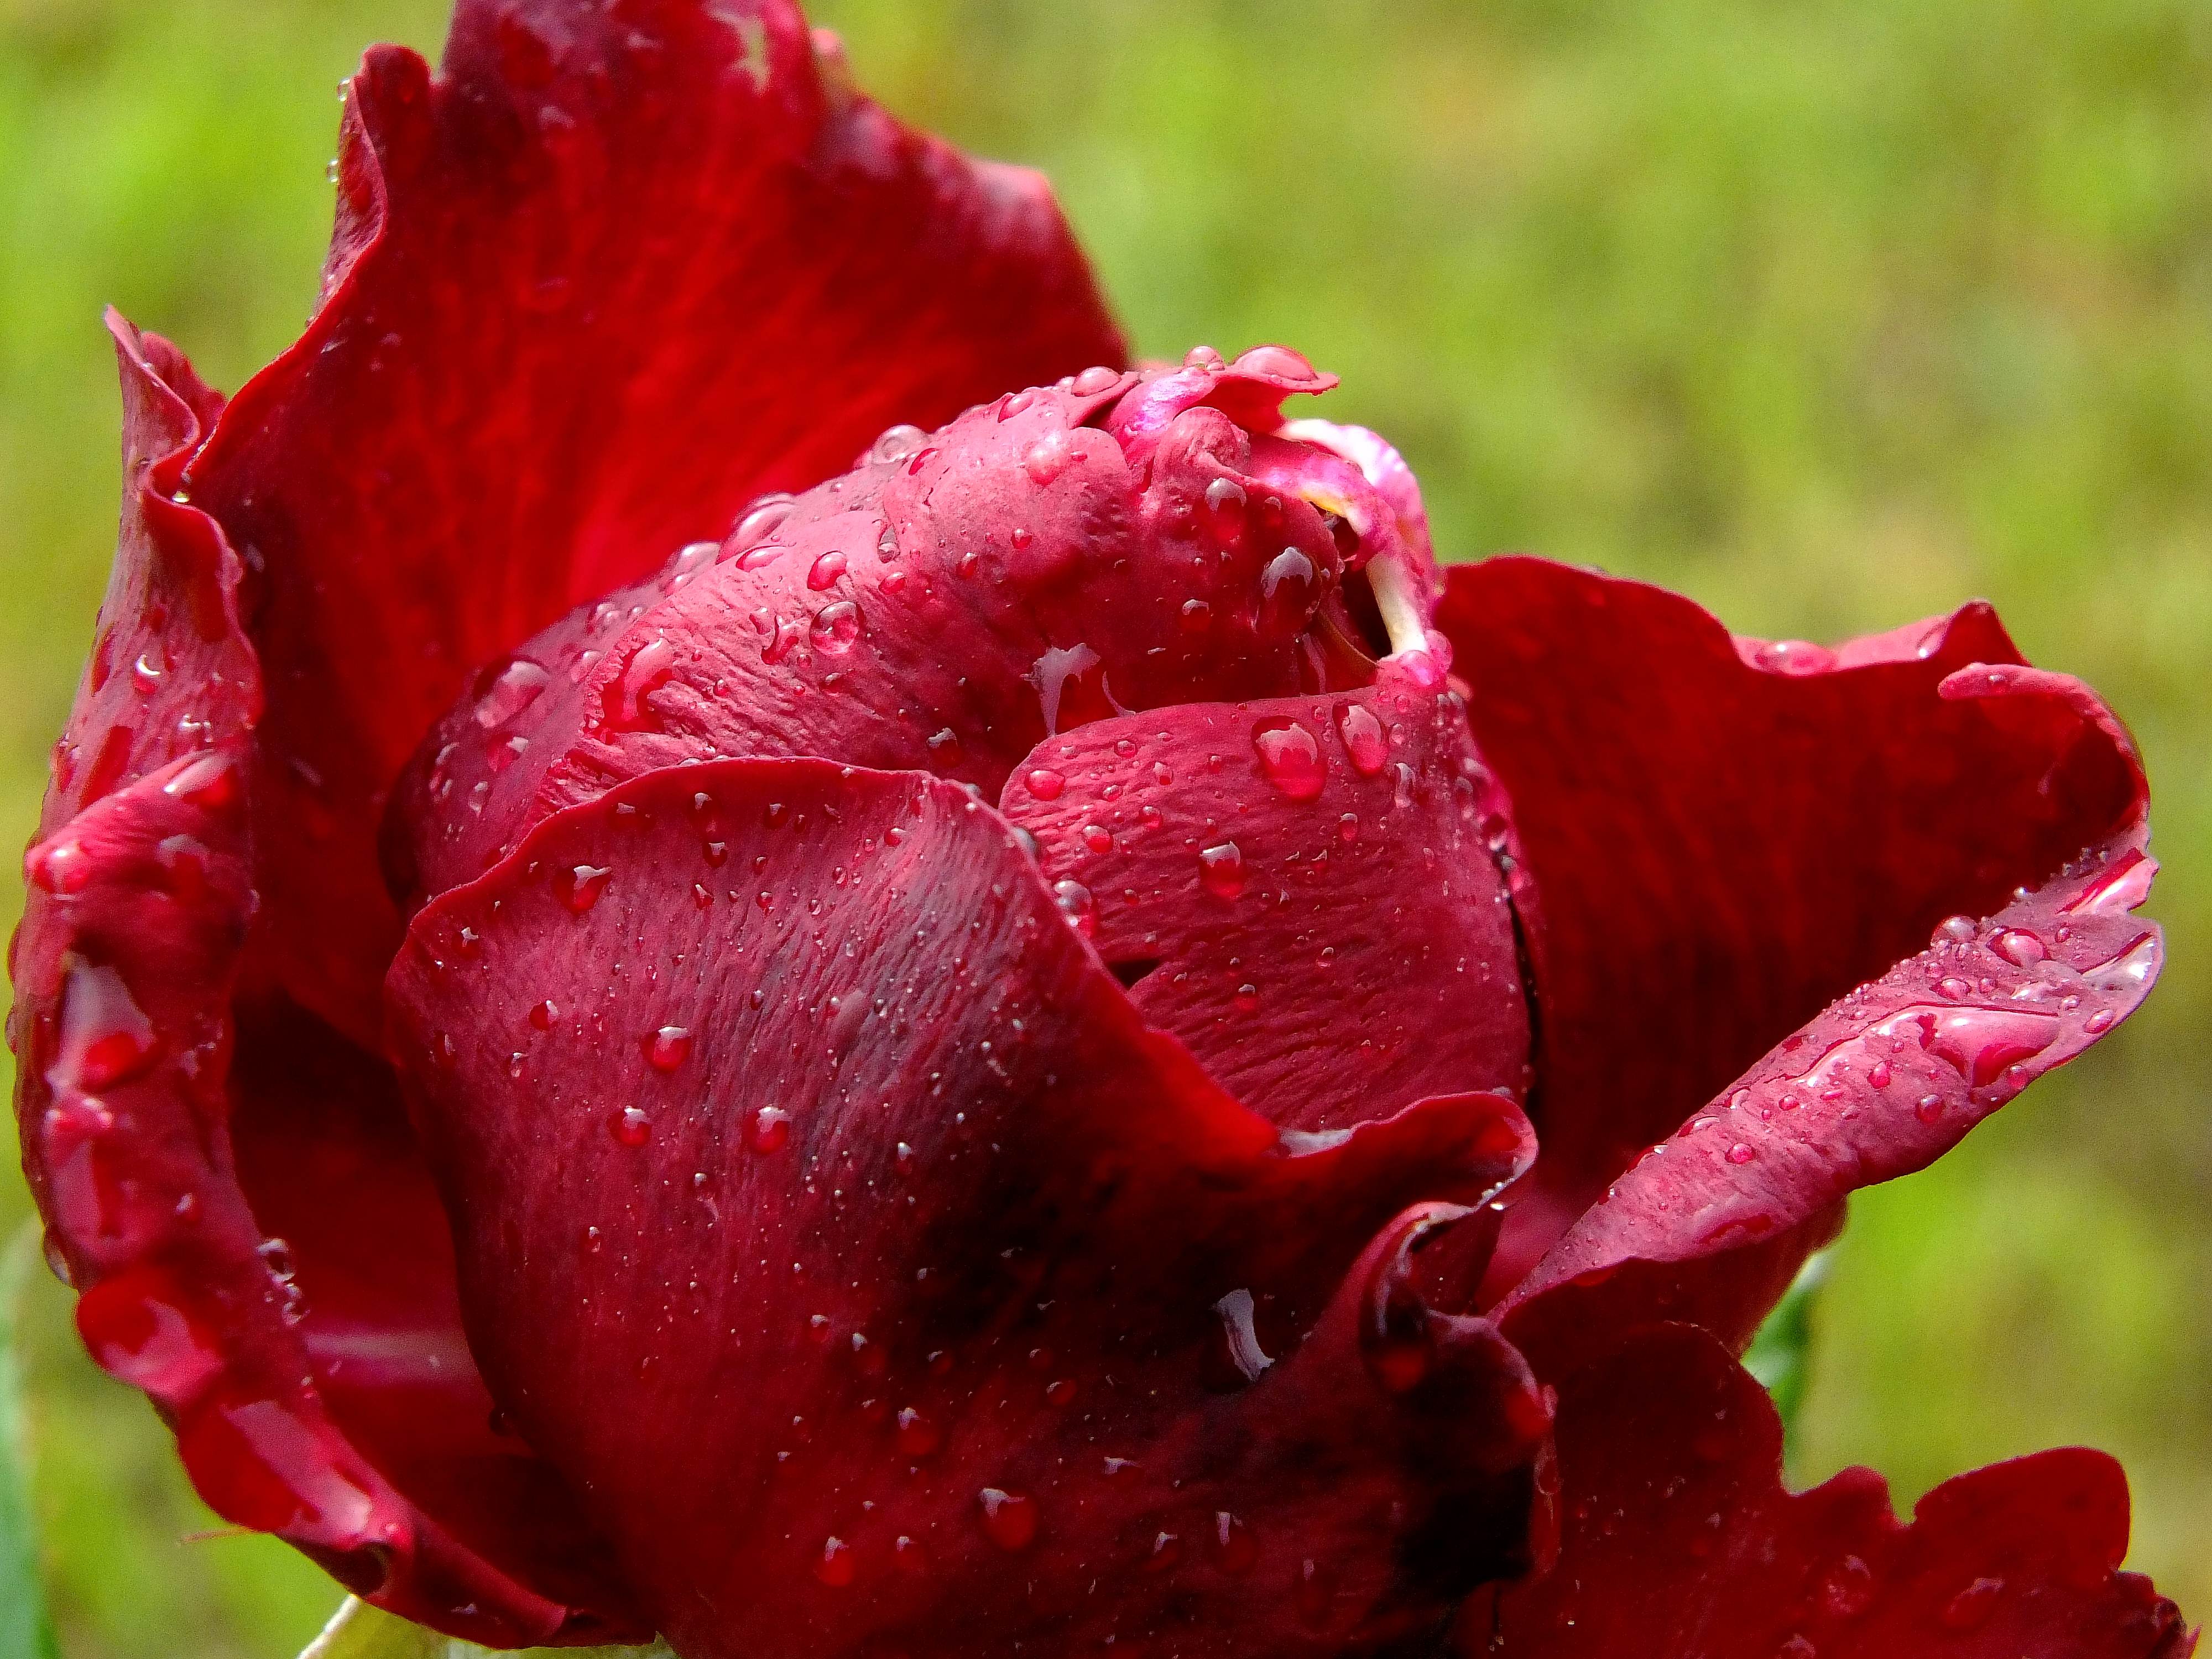
nature, blossom, plant, flower, petal, rose, red, macro, pink, flora, flowers, close up, naturaleza, flores, ggl1, gaby1, fujifilmxs1, macro photography, flowering plant, garden roses, rose family, plant stem, land plant